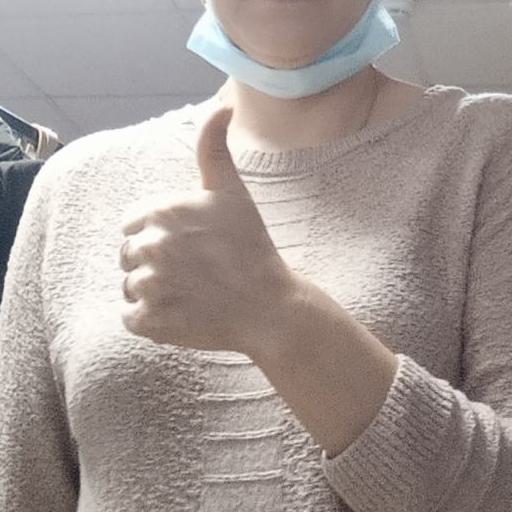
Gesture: like